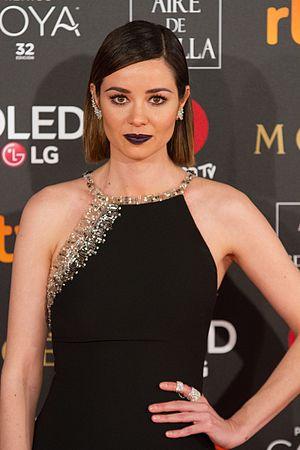
Dafne Fernandez, née le 31 mars 1985 à Madrid, est une actrice et danseuse espagnole.